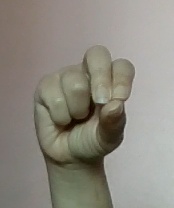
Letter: gaaf